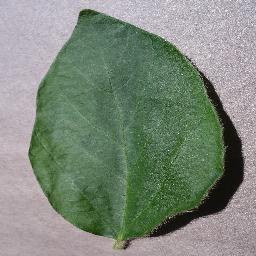
Label: Soybean___healthy